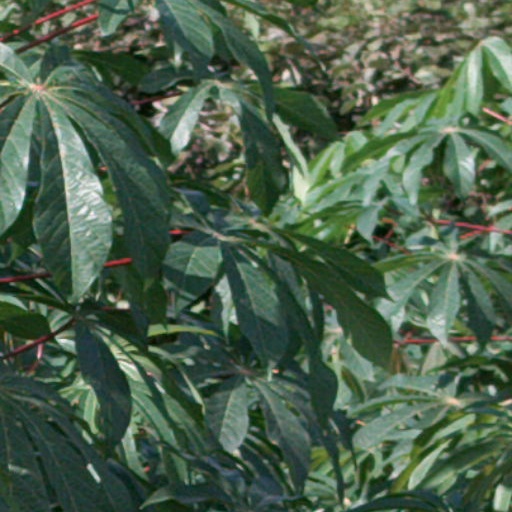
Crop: cassava